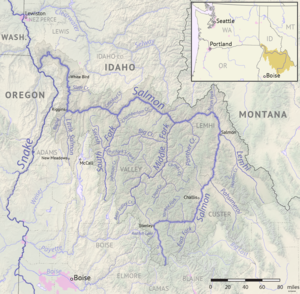
Salmon River
Salmon Rivers afvandingsområde med Little Salmon, South Fork, Middle Fork og Lemhi Rivers
Salmon River er en 684 km lang biflod til Snake River i delstaten Idaho i den nordvestlige del af USA. Den løber sammen med Snake på grænsen til Oregon, hvorefter Snake løber ind i delstaten Washington og ud i Columbia River. Floden løber i stor højde, udspringet er 2.810 moh., og bugter sig uregelmæssigt gennem Rocky Mountains midt i Idaho, med et fald på 2.134 meter. Den er en af de største floder i USA uden dæmningen i hovedstrømmen.